Zoë Lister

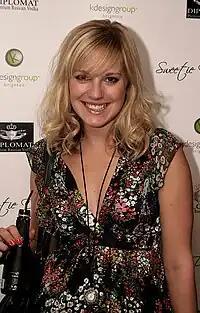
Lister in 2008

Zoë Lister is a British actress, best known for portraying the role of Zoe Carpenter in the Channel 4 soap opera "Hollyoaks". In 2014, she began working as a television writer, including work on "Hollyoaks", "The Lodge" and "Free Rein".